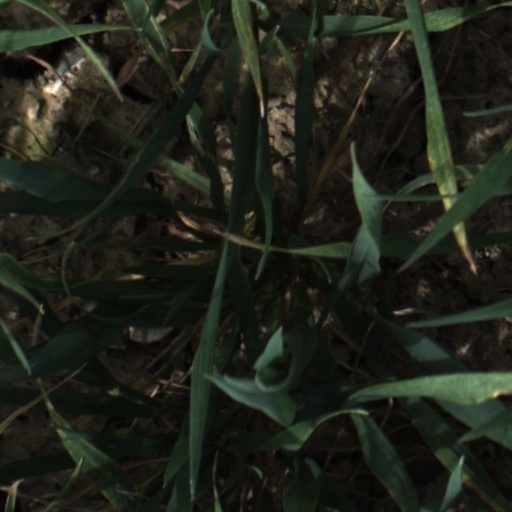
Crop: wheat